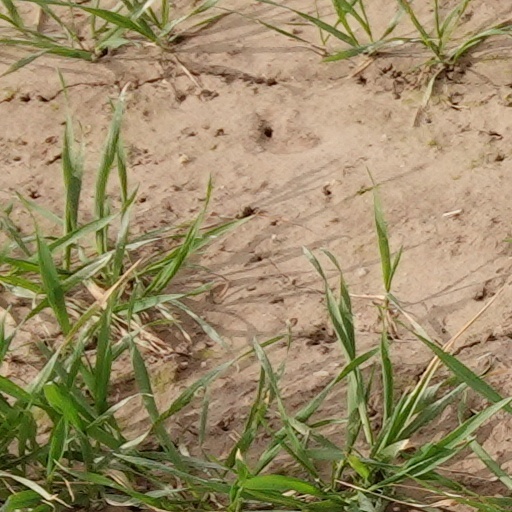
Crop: wheat